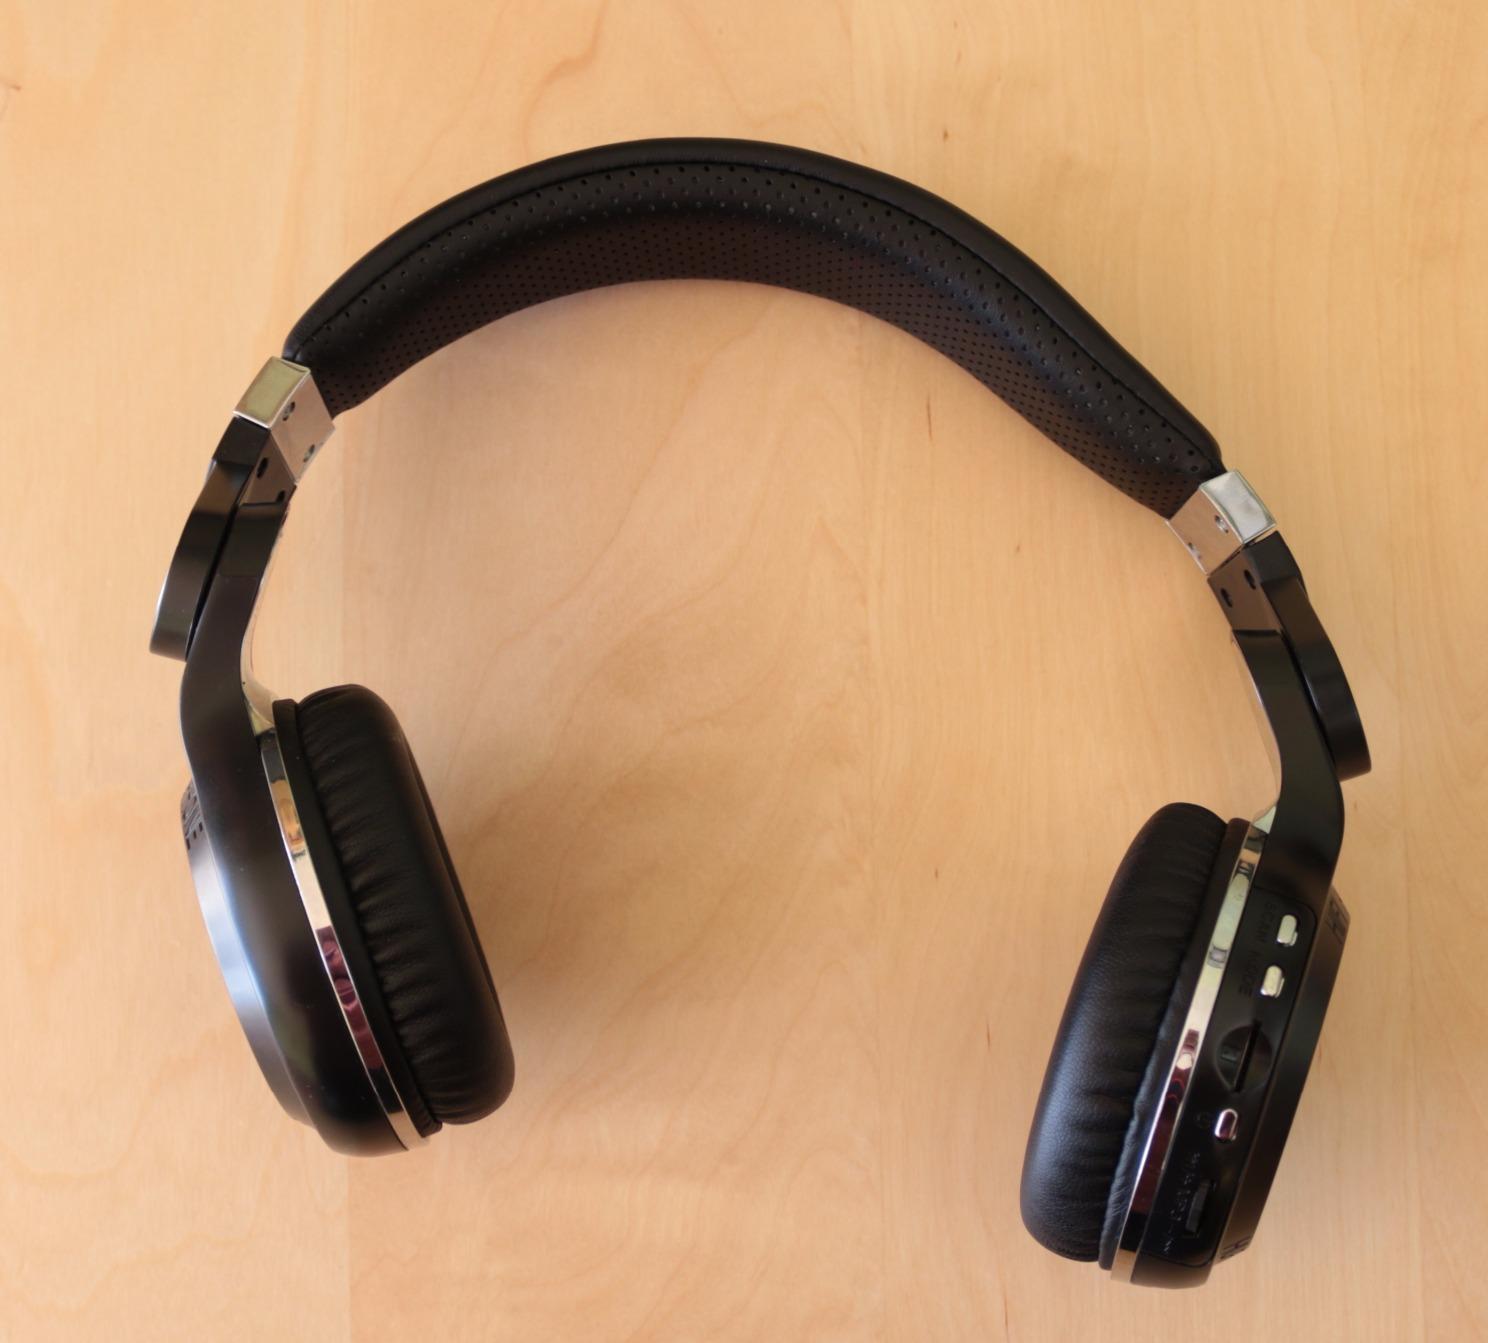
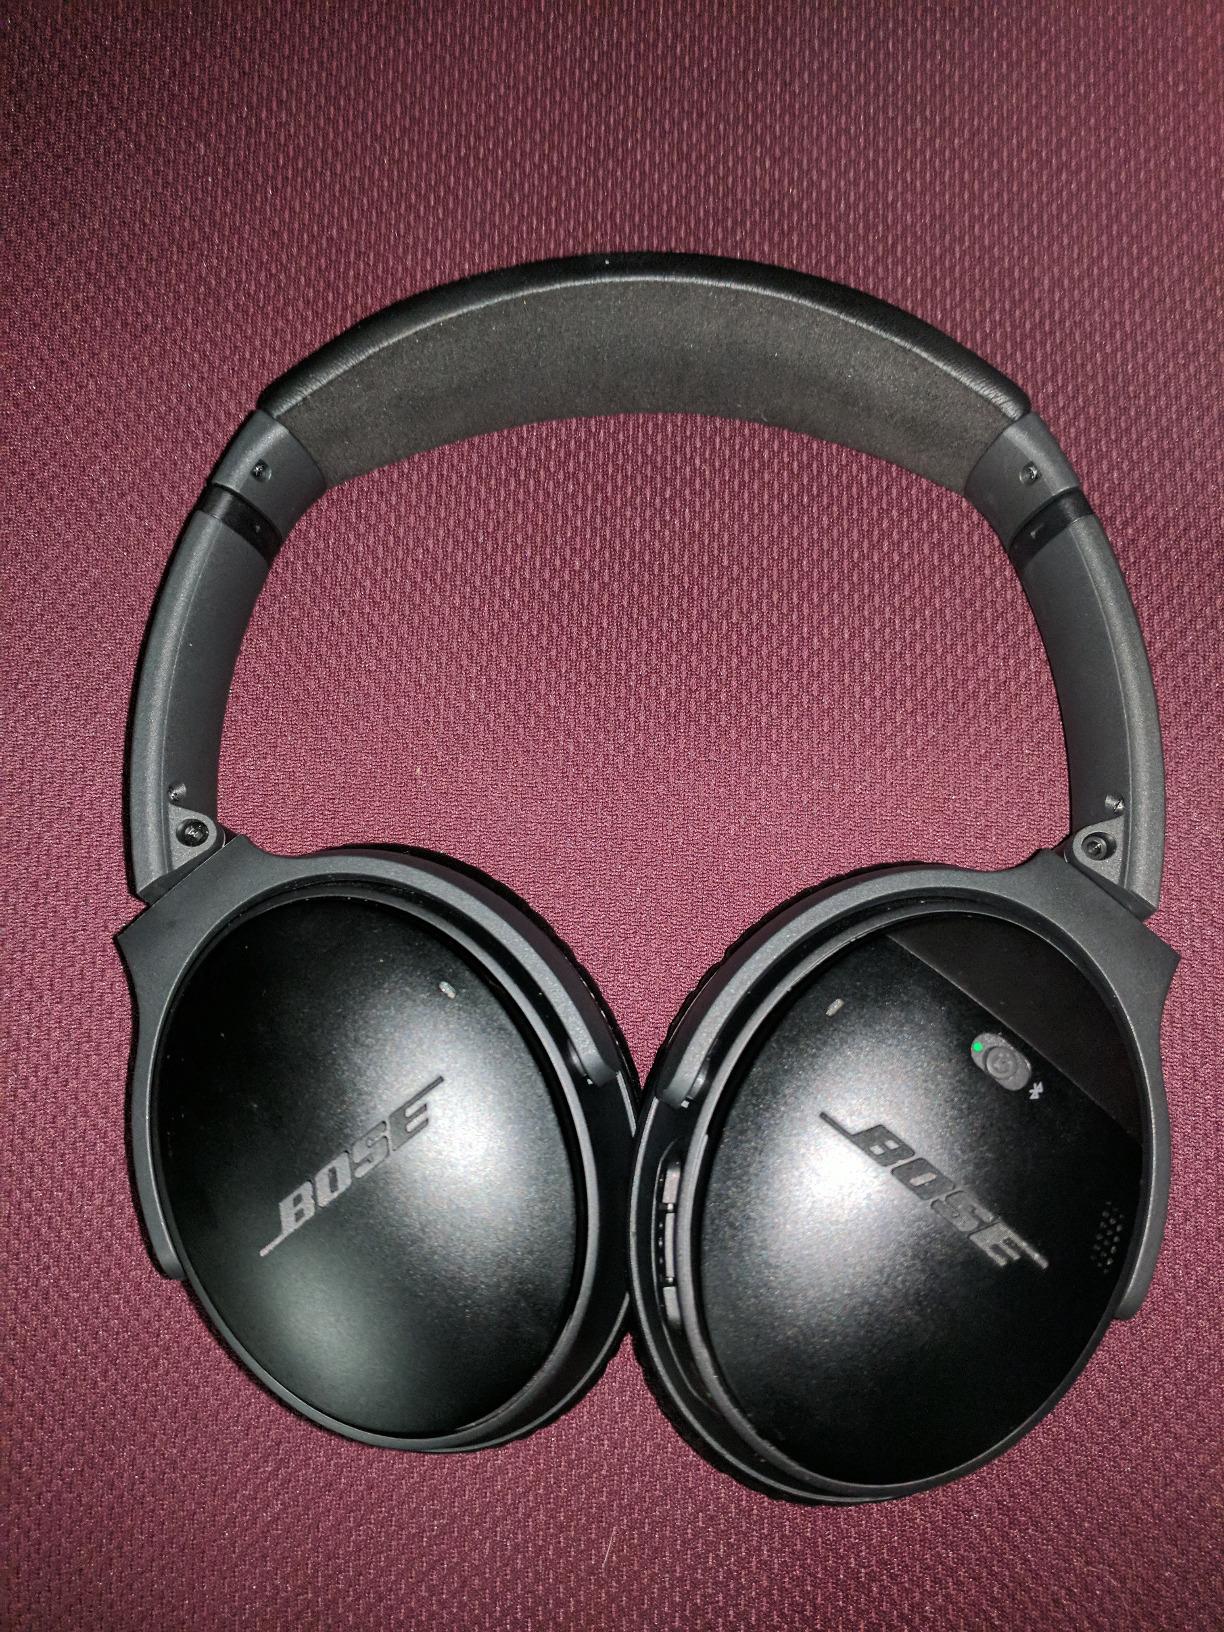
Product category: headphones
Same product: no